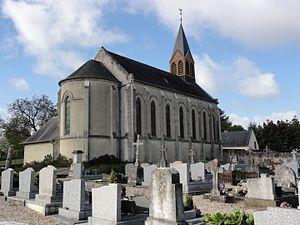
L'église Saint-Jacques de Clacy-et-Thierret est une église située à Clacy-et-Thierret, en France.
Clacy-et-Thierret est une commune française située dans le département de l'Aisne, en région Hauts-de-France.